Red Pheasant Cree Nation

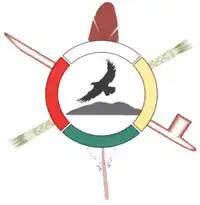

The Red Pheasant Cree Nation is a Plains Cree First Nations band government in the Canadian province of Saskatchewan. The band's sole reserve, Red Pheasant 108, is south of North Battleford.